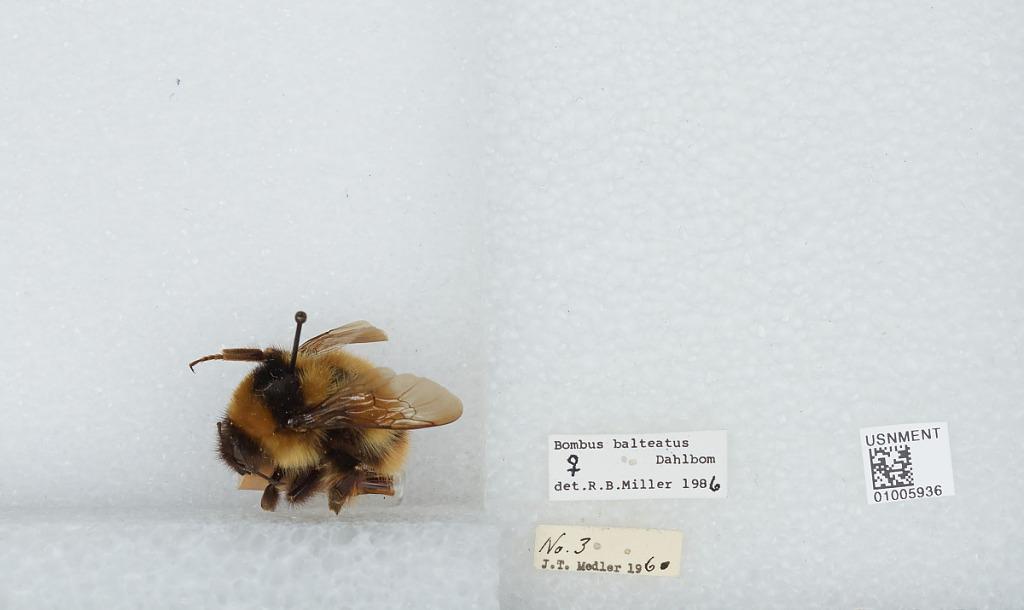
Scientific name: Bombus (Alpinobombus) balteatus Dahlbom
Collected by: J. Medler
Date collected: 1960--
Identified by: Miller, R. B.